Fellows v. Blacksmith

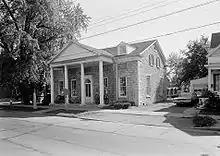
A photo of the Holland Land Office

John Blacksmith was a member of the Tonawanda Band of Seneca Indians and the sachem of the Wolf Clan. Blacksmith had constructed an "Indian sawmill and yard" on his enclosed tract within the Tonawanda Reservation in Pembroke, Genesee County, New York circa 1826. Blacksmith had not received compensation for the value of his improvements (the sawmill and yard), as provided for by the 1838 and 1842 treaties, because he forcibly refused to let the treaty arbitrators onto his property for the survey. The Ogden Land Company claimed title to the Tonawanda Reservation by virtue of its right of pre-emption, consummated by the treaties. Agents of the company "expelled and dispossessed" Blacksmith "with force of arms."